Purvis, Mississippi

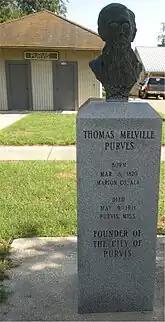
Bust of Purvis' Founder, Thomas Melvill Purves, sculpted by W.N. Beckwith in 1989. See Historic Purvis Depot to left.

Purves acquired a land grant in 1870 for a parcel of real estate which was located, at that time, in Marion County, Mississippi. In 1871, Purves moved from his home in Greene County and homesteaded the , along with his wife, Dorothy Abney, born May 14, 1826, in Hinds County, and their five surviving children, to the rural property. Dorothy, also known as Dollie or Dolly, was a doctor who tended the sick of the area and delivered babies. Purves built a two-room log cabin for his family with an open fireplace in one room used for cooking and heating. John, Thomas Purves' third surviving child, was the town's first Mayor.